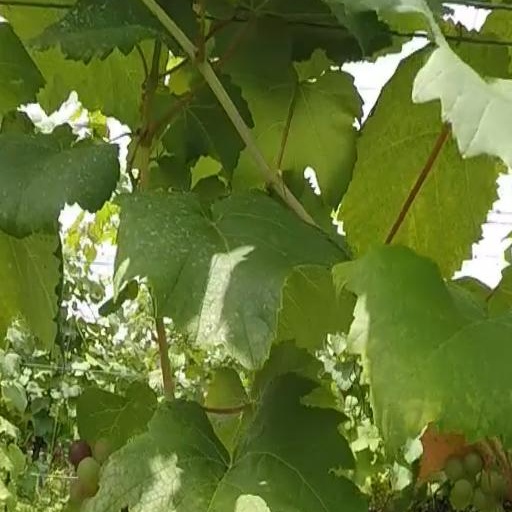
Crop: grape